Jacynta Galabadaarachchi

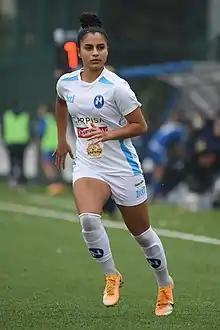
Galabadaarachchi in 2020

Jacynta Prema de Nieva Galabadaarachchi (born 6 June 2001), also known as Jacynta Gala, is an Australian professional soccer player who plays as a forward for Campeonato Nacional Feminino club Sporting CP and the Australia women's national team.